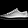
Label: Sneaker